Jeanette DuBois Meech

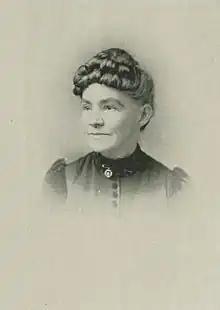
"A Woman of the Century"

Jeanette DuBois Meech ( Dubois; August 10, 1835 – February 6, 1911) was an American evangelist and industrial educator. She was well known as an evangelist, who married a Baptist clergyman.